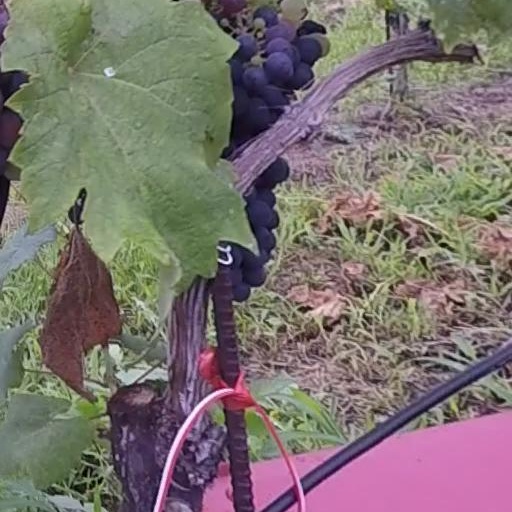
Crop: grape